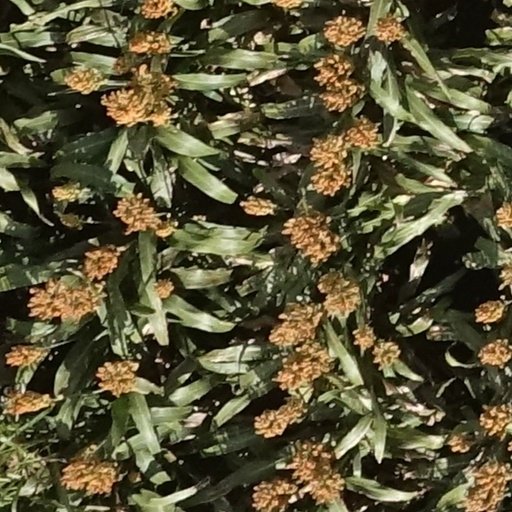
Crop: sorghum